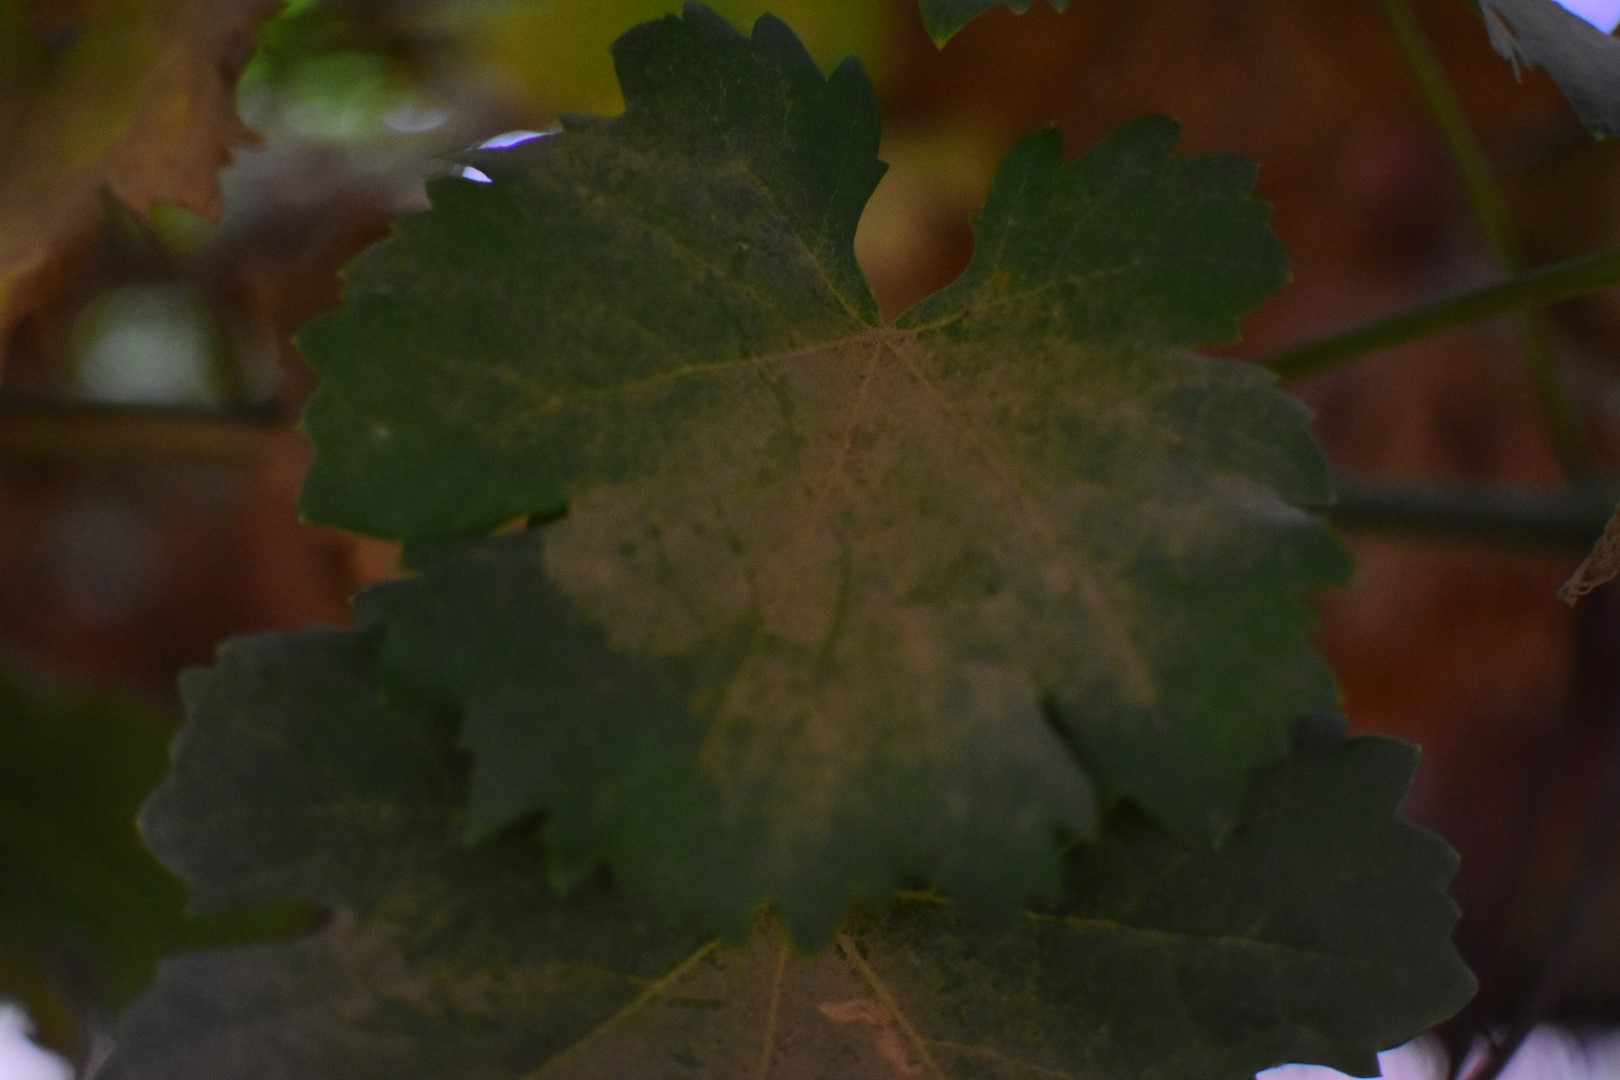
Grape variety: Aswud Balad